Artúr Görgei

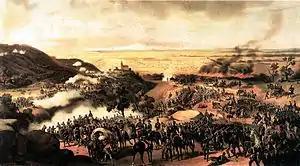
Görgei commanding the Hungarian troops in the Battle of Isaszeg

Görgei's retreat from the Hungarian border to Pest, can be seen as only partly successful; but this campaign was his first as commander of such a large, the main army of Hungary, being responsible for retreating before the numerically and technologically superior enemy forces without suffering a decisive defeat, having subordinates and the majority of his soldiers who were equally inexperienced. Although, strategically his decisions were not faultless, tactically he was mostly successful. The maximal goal of defending the border and repulsing the enemy was impossible to achieve, even if Perczel's troops would have joined him at Győr. He managed to accomplish the minimal goal, that of saving his troops from destruction at the hands of the superior forces of Windisch-Grätz. He suffered only two defeats that can be deemed important—at Nagyszombat on 16 December, and at Bábolna on the 28th—but these were mostly due to the inattention of his brigade commanders.